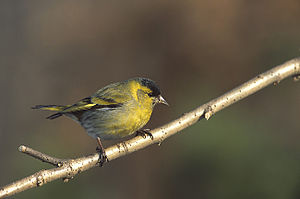
Grønsisken / Fotogalleri
Grønsisken er en lille spurvefugl i finkefamilien, som er udbredt i store dele af Europa og Asien. I yngleperioden holder den sig hovedsageligt til nåleskove, men kan resten af året findes i små flokke på jagt efter frø fra birk, el, lærk og rødgran.